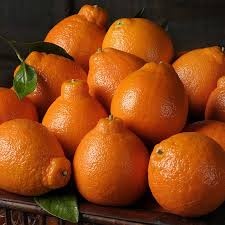
Label: mandarine